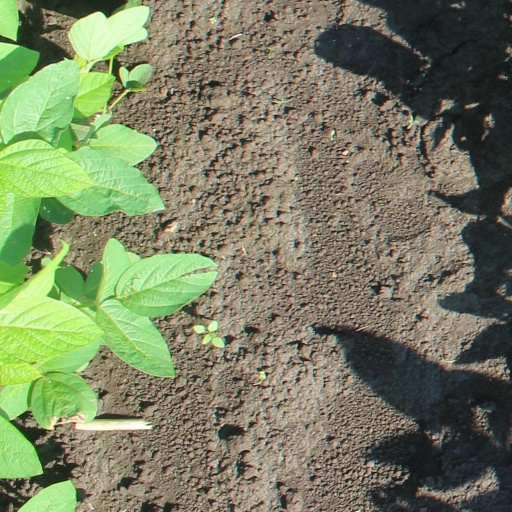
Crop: soybean